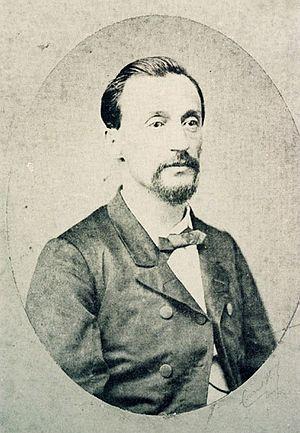
Antonio Raimondi était un naturaliste et un explorateur italien-péruvien, né le 19 septembre 1826 et décédé à San Pedro de Lloc au Pérou, le 27 octobre 1890. Il se consacra à l'étude du Pérou.